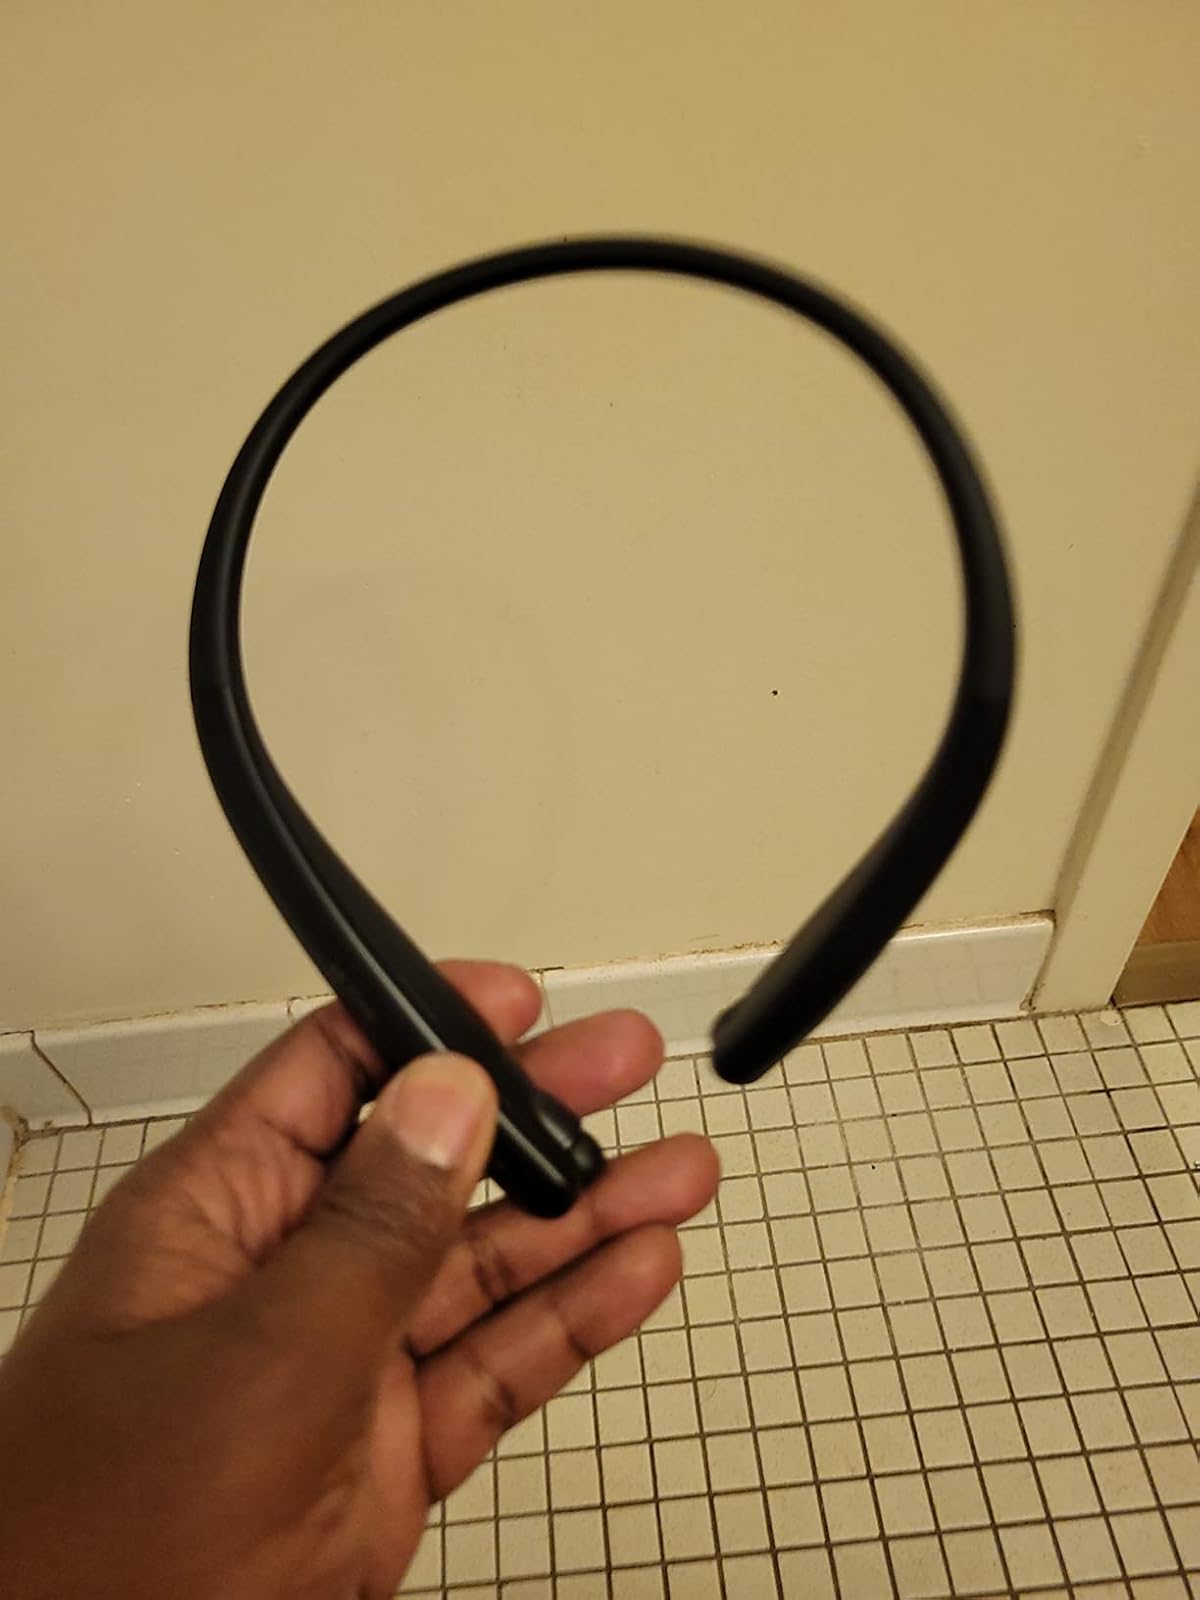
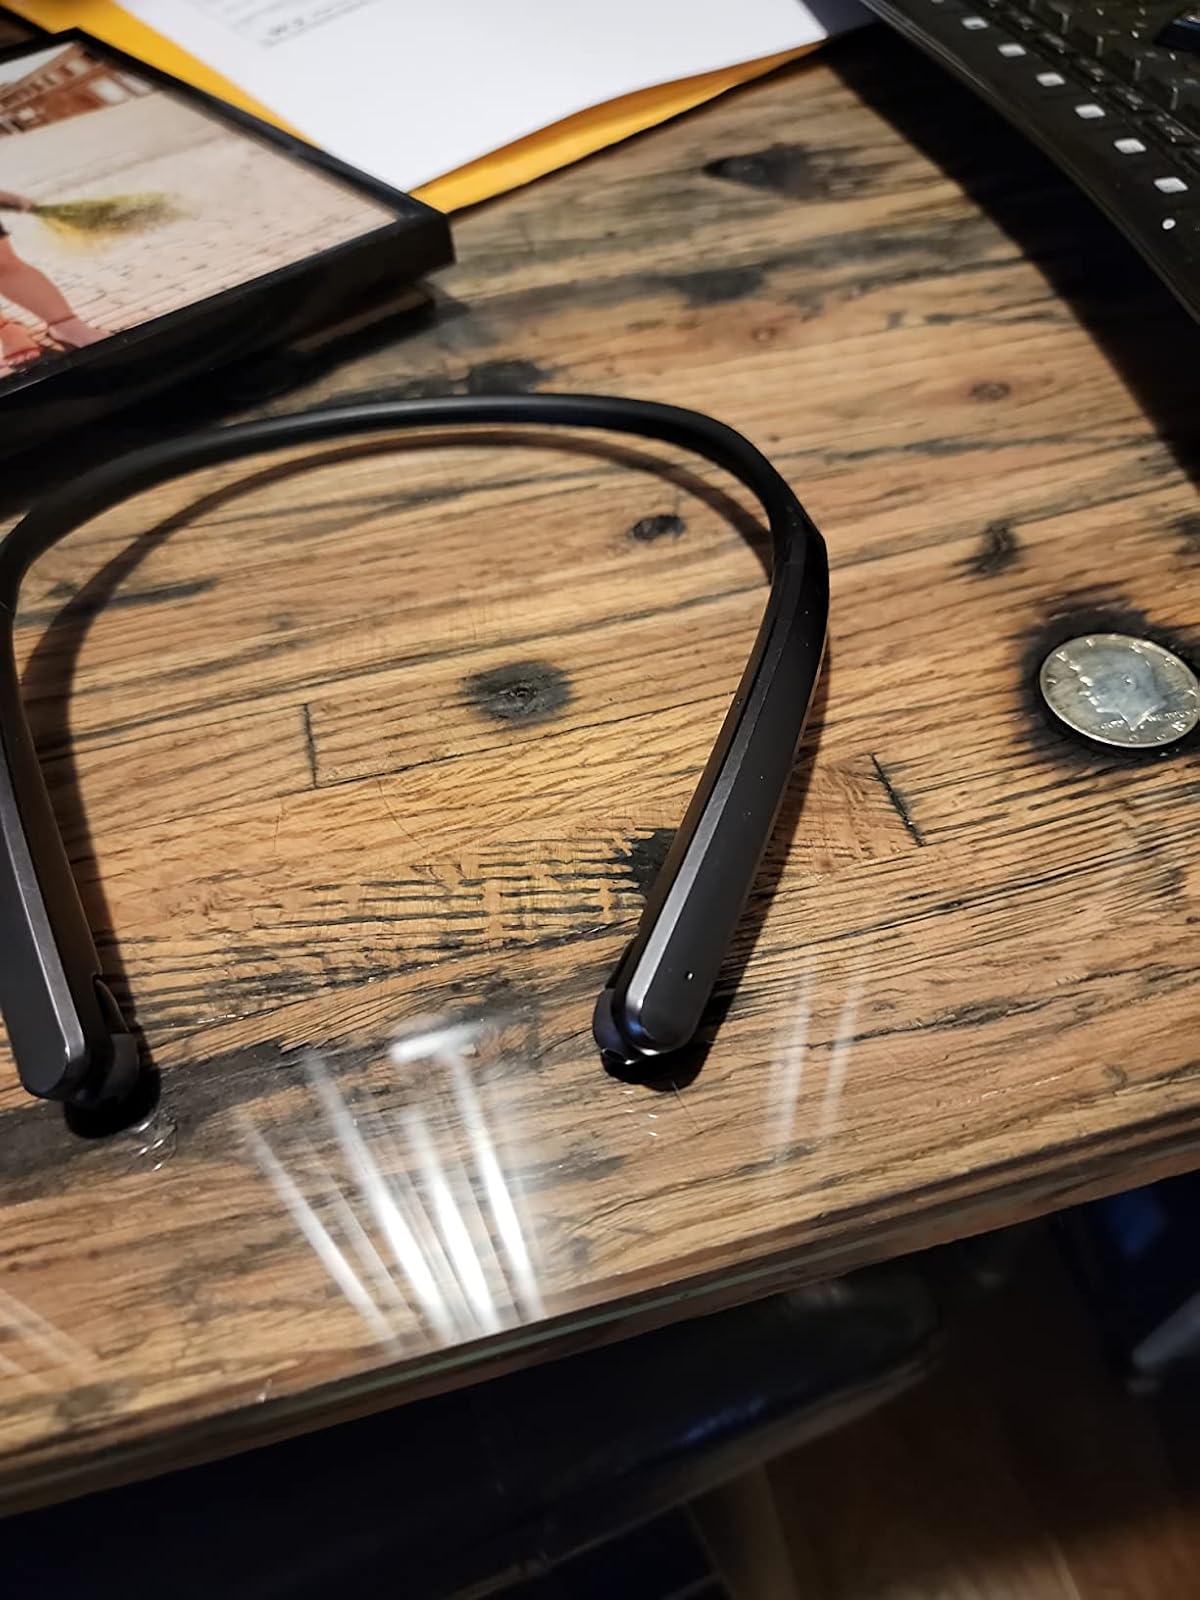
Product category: earbuds
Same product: no